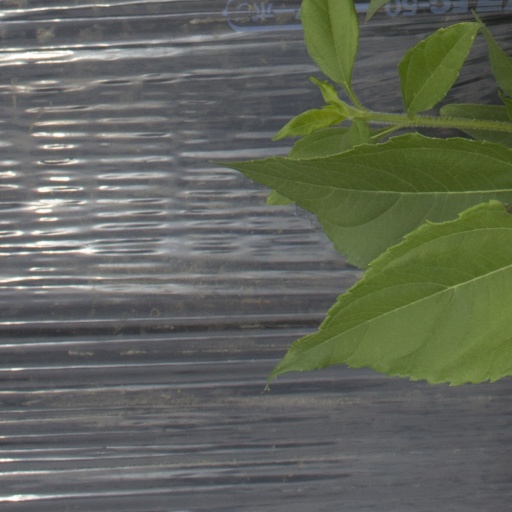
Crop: Jerusalem artichoke